Battle of Mesoten

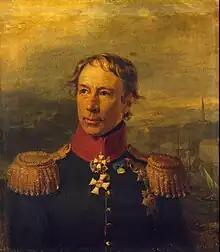

As a result of the battle, Steinheil called off the advance and returned to Riga. Although a defeat, the battle eased some of the pressure on the Russian army of Peter Wittgenstein, helping it to eventually capture the city of Polotsk on October 20.